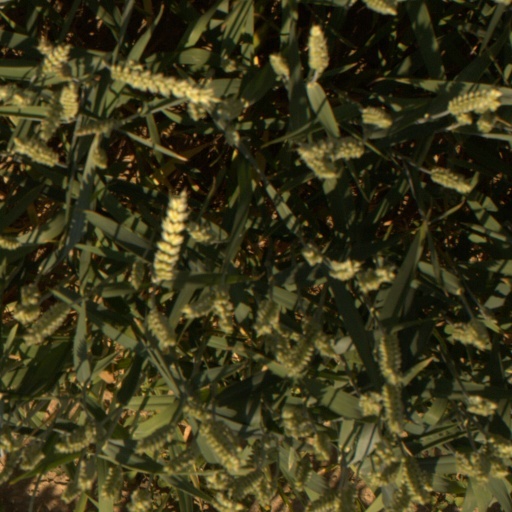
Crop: wheat